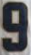
Number: 9